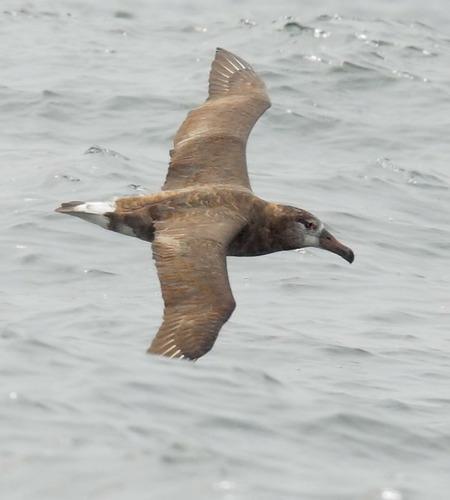
A photo of a black footed albatross